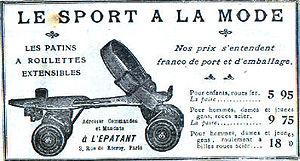
Publicité de 1908 vendant des patins à roulettes extensibles
"Le roller soccer ou soccer en patins ou encore roller football est un sport collectif dérivé du roller et du football. Il oppose deux équipes de cinq joueurs tous équipés de patins à roues alignées ou ""rollers"" sur un terrain de handball, l'objectif de chaque formation étant de marquer des points avec un ballon sphérique dans le but adverse, sans utiliser les bras.
Le patinage à roulettes ou roller, est un mode de déplacement qui consiste à se déplacer sur des chaussures montées sur roues, appelées patins à roulettes ou rollers.